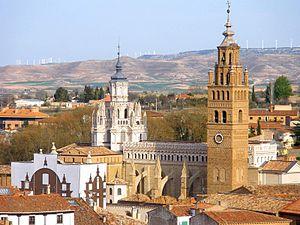
La cathédrale Notre-Dame de la Huerta est une cathédrale catholique située dans la ville de Tarazona de Aragón, dans la communauté autonome d'Aragon en Espagne. Elle est le siège du diocèse de Tarazona